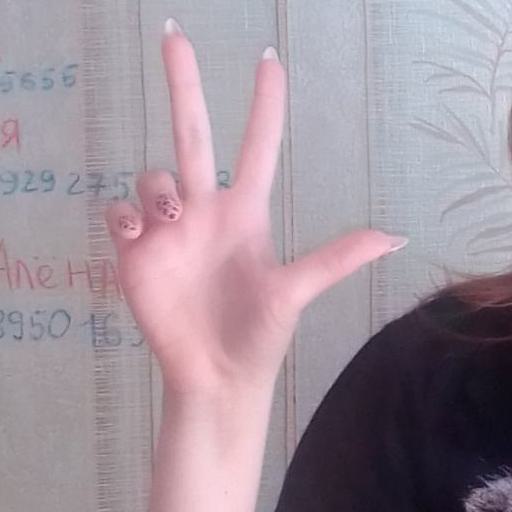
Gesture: three2